2007 Indy Pro Series

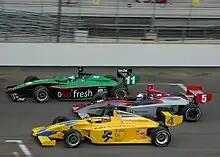
Three cars racing at the 2007 Freedom 100

Japanese driver Hideki Mutoh, driving for the returning Panther Racing and backed by Honda through an association with Super Aguri, finished second in the standings despite missing the final round due to his IndyCar debut. He also won Rookie of the Year honors, with wins at the Indianapolis road course and Kentucky. Former champion Wade Cunningham finished third ahead of Bobby Wilson, with one win apiece, while Richard Antinucci scored two wins in a road course-only campaign for his uncle's team Cheever Racing.